Asteroid belt

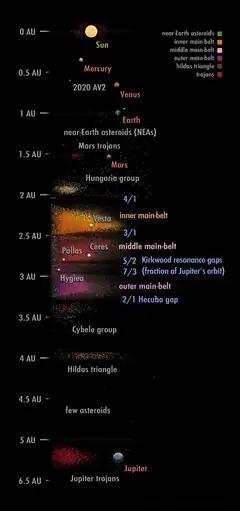
Linear overview of the Inner Solar System bodies

The temperature of the asteroid belt varies with the distance from the Sun. For dust particles within the belt, typical temperatures range from 200 K (−73 °C) at 2.2 AU down to 165 K (−108 °C) at 3.2 AU. However, due to rotation, the surface temperature of an asteroid can vary considerably as the sides are alternately exposed to solar radiation then to the stellar background.